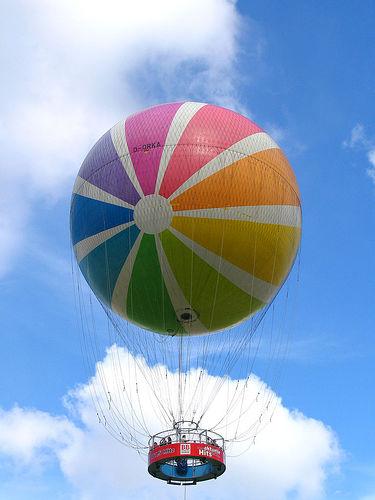
Weather: cloudy or overcast